Lathe (county subdivision)

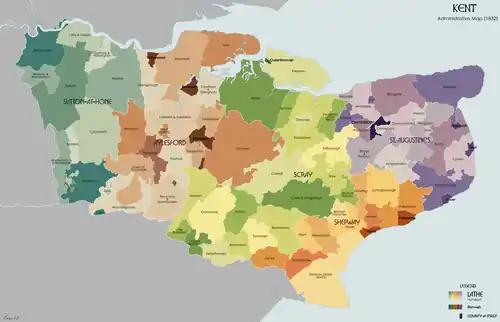
Map of lathes and hundreds of Kent

A lathe (Old English: "lǽð"; Latin: "lestus") formed an administrative country subdivision of the county of Kent, England, from the Anglo-Saxon period, until it fell out of general practical use in the early twentieth century.